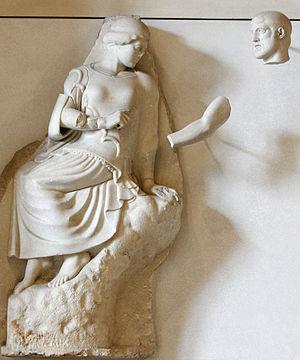
Héraclès et les oiseaux du lac Stymphale
L’expédition de Morée est le nom donné à l’intervention terrestre de l’armée française dans le Péloponnèse entre 1828 et 1833, lors de la guerre d'indépendance grecque, afin de libérer la région des forces d'occupation turco-égyptiennes. Elle est également accompagnée d'une expédition scientifique mandatée par l'Institut de France.